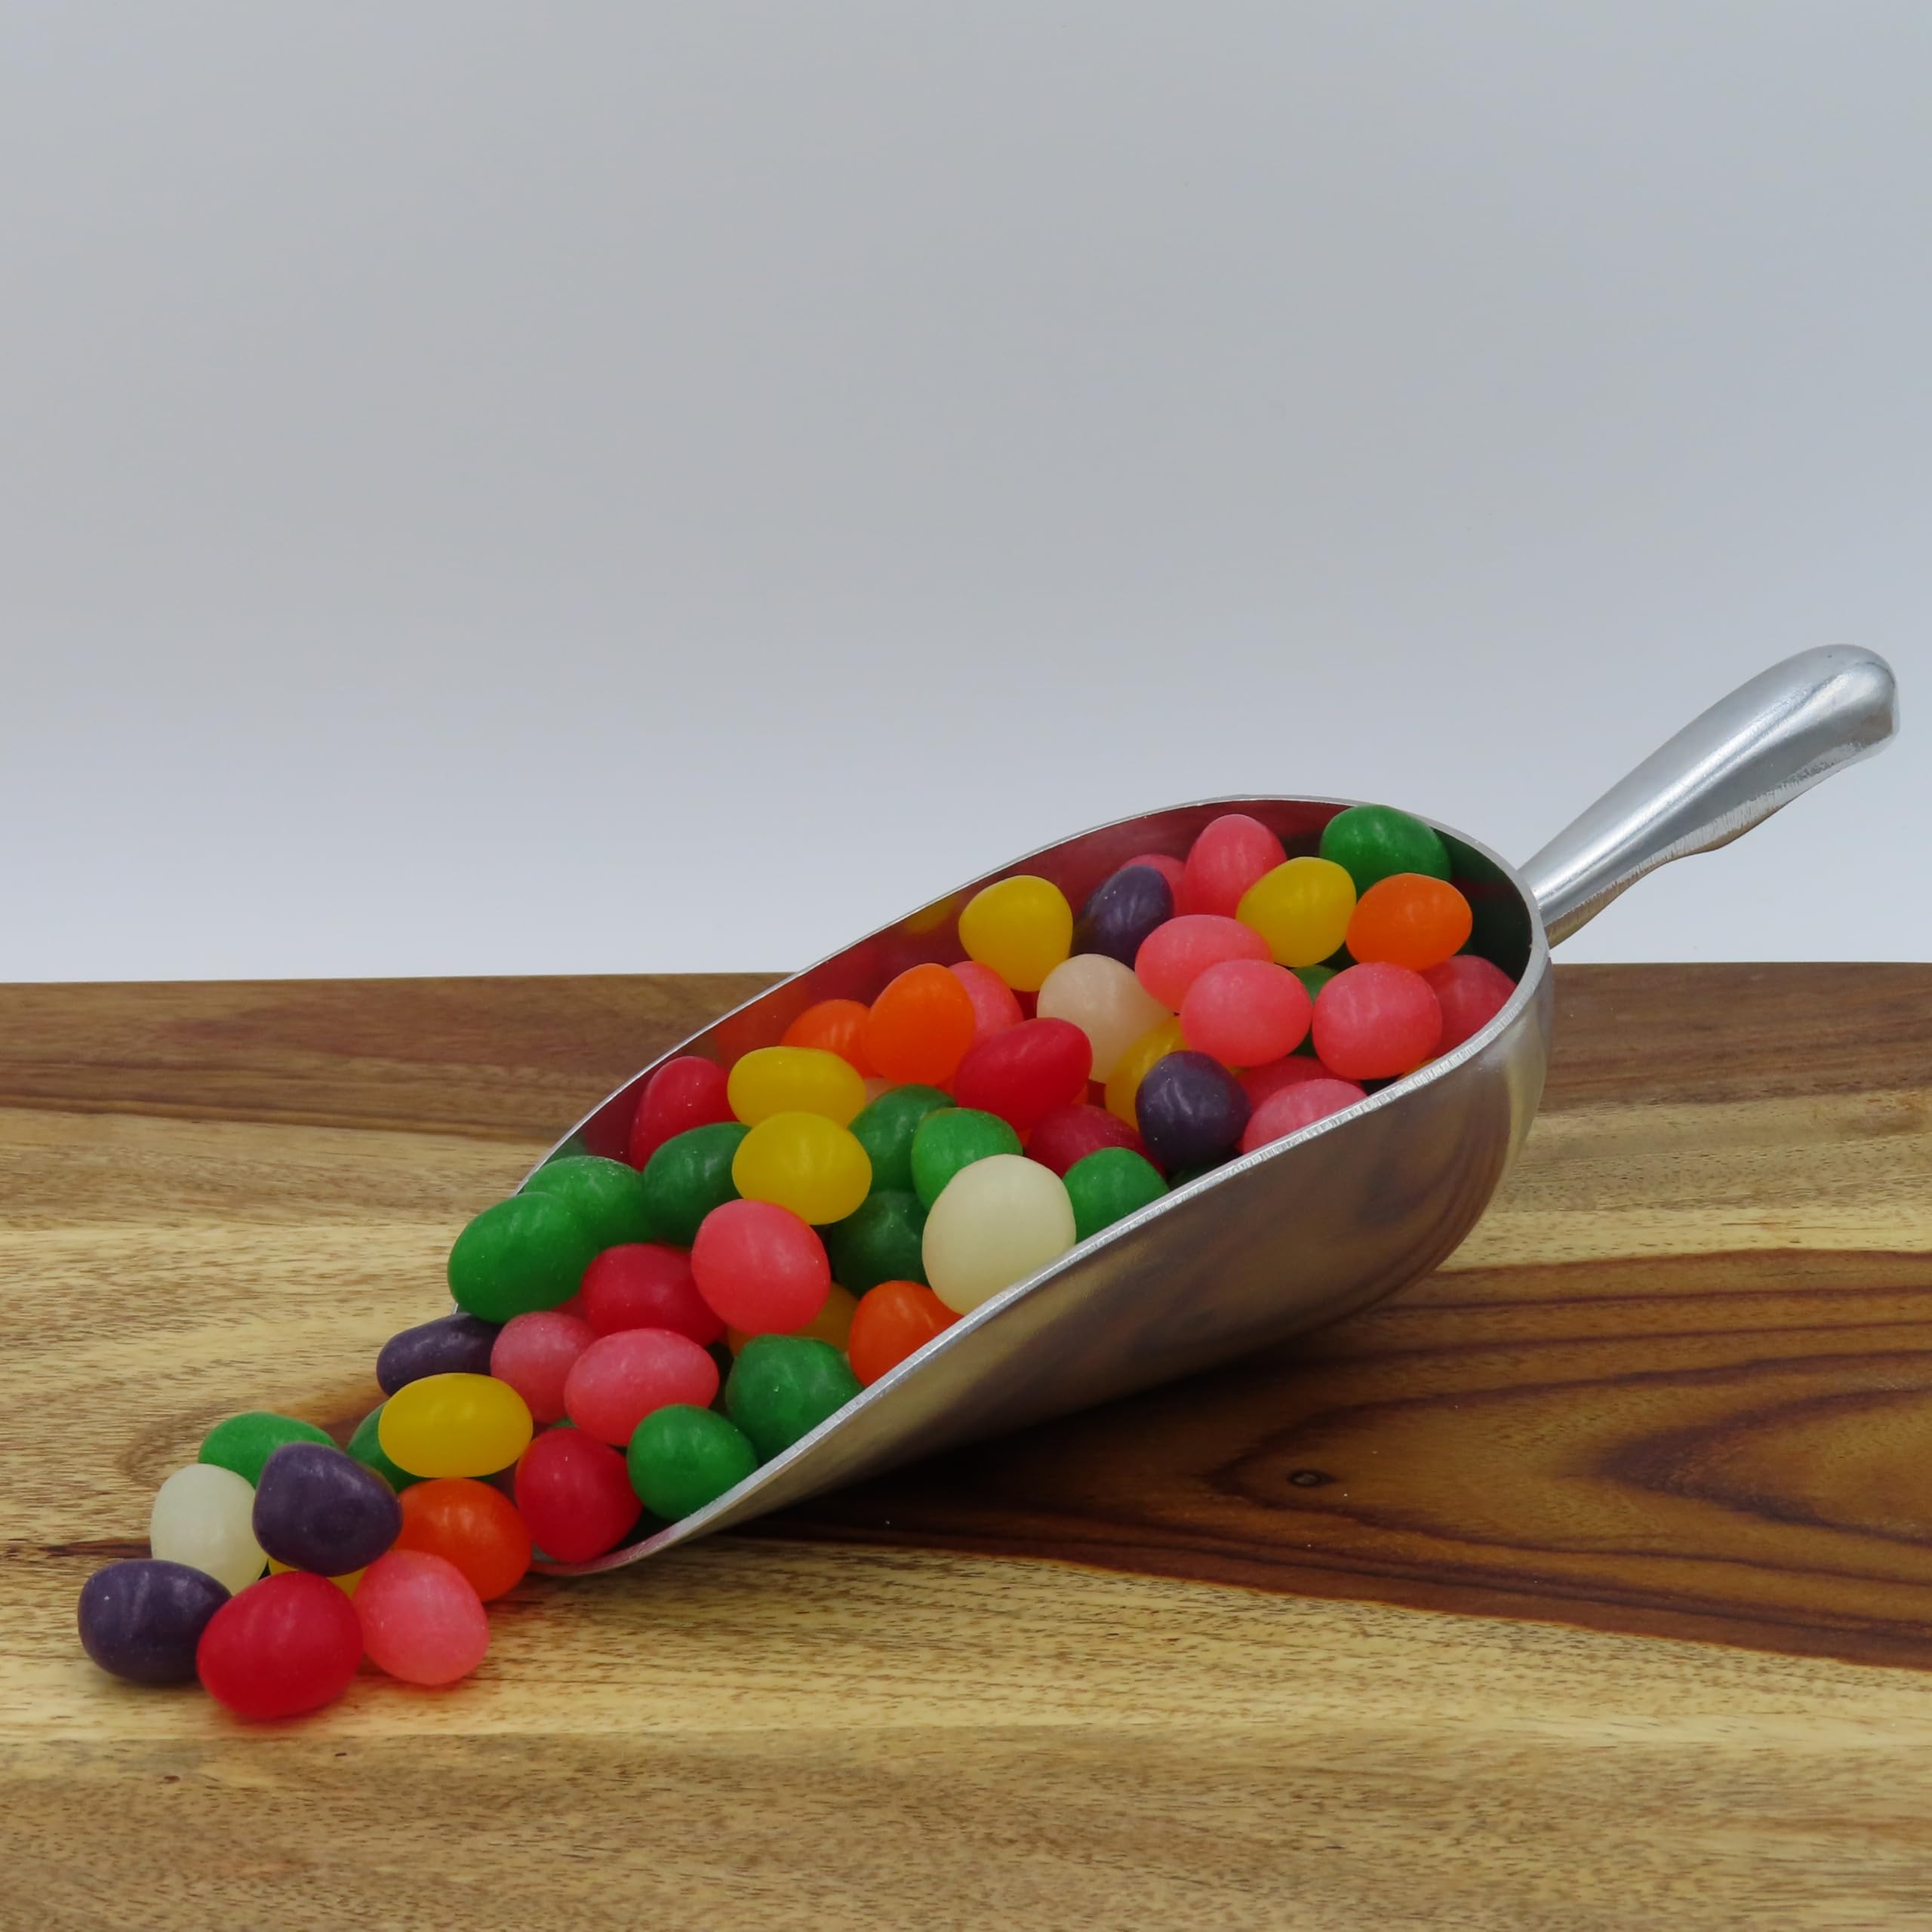
Item Name: Beulah's Assorted Fruit Jelly Beans, 5 Pound Package, 700 Pieces of Candy
Bullet Point 1: Sweet & Chewy
Bullet Point 2: Assorted Jelly Beans
Bullet Point 3: Colorful & Fruity
Product Description: Packaged in bulk, these Assorted Jelly Beans are a great snack. Share with family and friends or enjoy for yourself.
Value: 80.0
Unit: Ounce

Price: 34.29